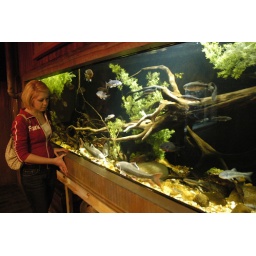
Typical river fish in Georgia.